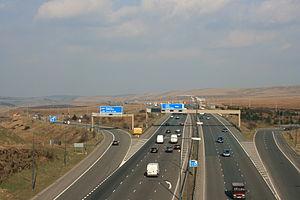
L’autoroute britannique M62 est une autoroute ouest-est qui traverse les Pennines dans le Nord de l'Angleterre, reliant les villes de Liverpool et Kingston-upon-Hull via Manchester et Leeds. La route fait partie des routes européennes E20 et E22. Elle mesure 172 km de long. Sur 11 km elle recoupe la M60 aux alentours de Manchester. Le premier projet de construction de la M62 fut présenté dans les années 1930, et fut d'abord conçu comme celui de deux routes séparées. L'autoroute fut construite par étapes entre 1971 et 1976 ; les travaux commencèrent à Pole Moor et s'achevèrent à Tarbock dans la périphérie de Liverpool. La M62 comprit la terminaison nord de la Stretford-Eccles bypass, route construite entre 1957 et 1960. En prenant en compte l'inflation en 2007, la construction a coûté approximativement 765 millions £. L'autoroute est relativement chargée, avec un trafic quotidien moyen de 100 000 voitures dans le Yorkshire ; certains points du parcours sont sujets aux embouteillages, en particulier entre Leeds et Huddersfield dans le West Yorkshire.